KIOI

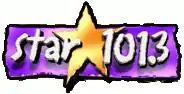
Logo from 2001 to 2021

During the late 1990s, KIOI was flanked by soft AC KOIT and the emerging CHR KZQZ, and suffered in the ratings. The re-emergence of the CHR format by core artists such as Backstreet Boys, NSYNC, Britney Spears, and Christina Aguilera forced KIOI to a hot AC format and re-branded itself as "The New K-101". The station remained competitive; however, the station suffered an identity crisis as the ratings did not improve with the hot AC approach. On November 16, 2000, the station rebranded itself as "Star 101.3" and debuted an exclusive "all-80s hits" format that had been successful in other markets, especially in San Jose on sister station KCNL, as well as Portland and Seattle. The first song on "Star" was "Don't You (Forget About Me)" by Simple Minds. "Star" was programmed by KCNL Program Director Gary Schoenwetter, who brought San Francisco legend and former KITS-FM jock Steve Masters for Afternoon Drive. In 2001, KIOI was the flagship station for "Martha Quinn's Rewind", a program hosted by former MTV veejay Martha Quinn and carried on at least four other Clear Channel stations in the United States. Though the station performed well for a while with its 1980s format, management decided to take the station back to the hot AC format and abandoned the 1980s format (which was picked up 14 years later by sister station KOSF) by January 2002, while letting go Schoenwetter, Masters, and other on-air talent.